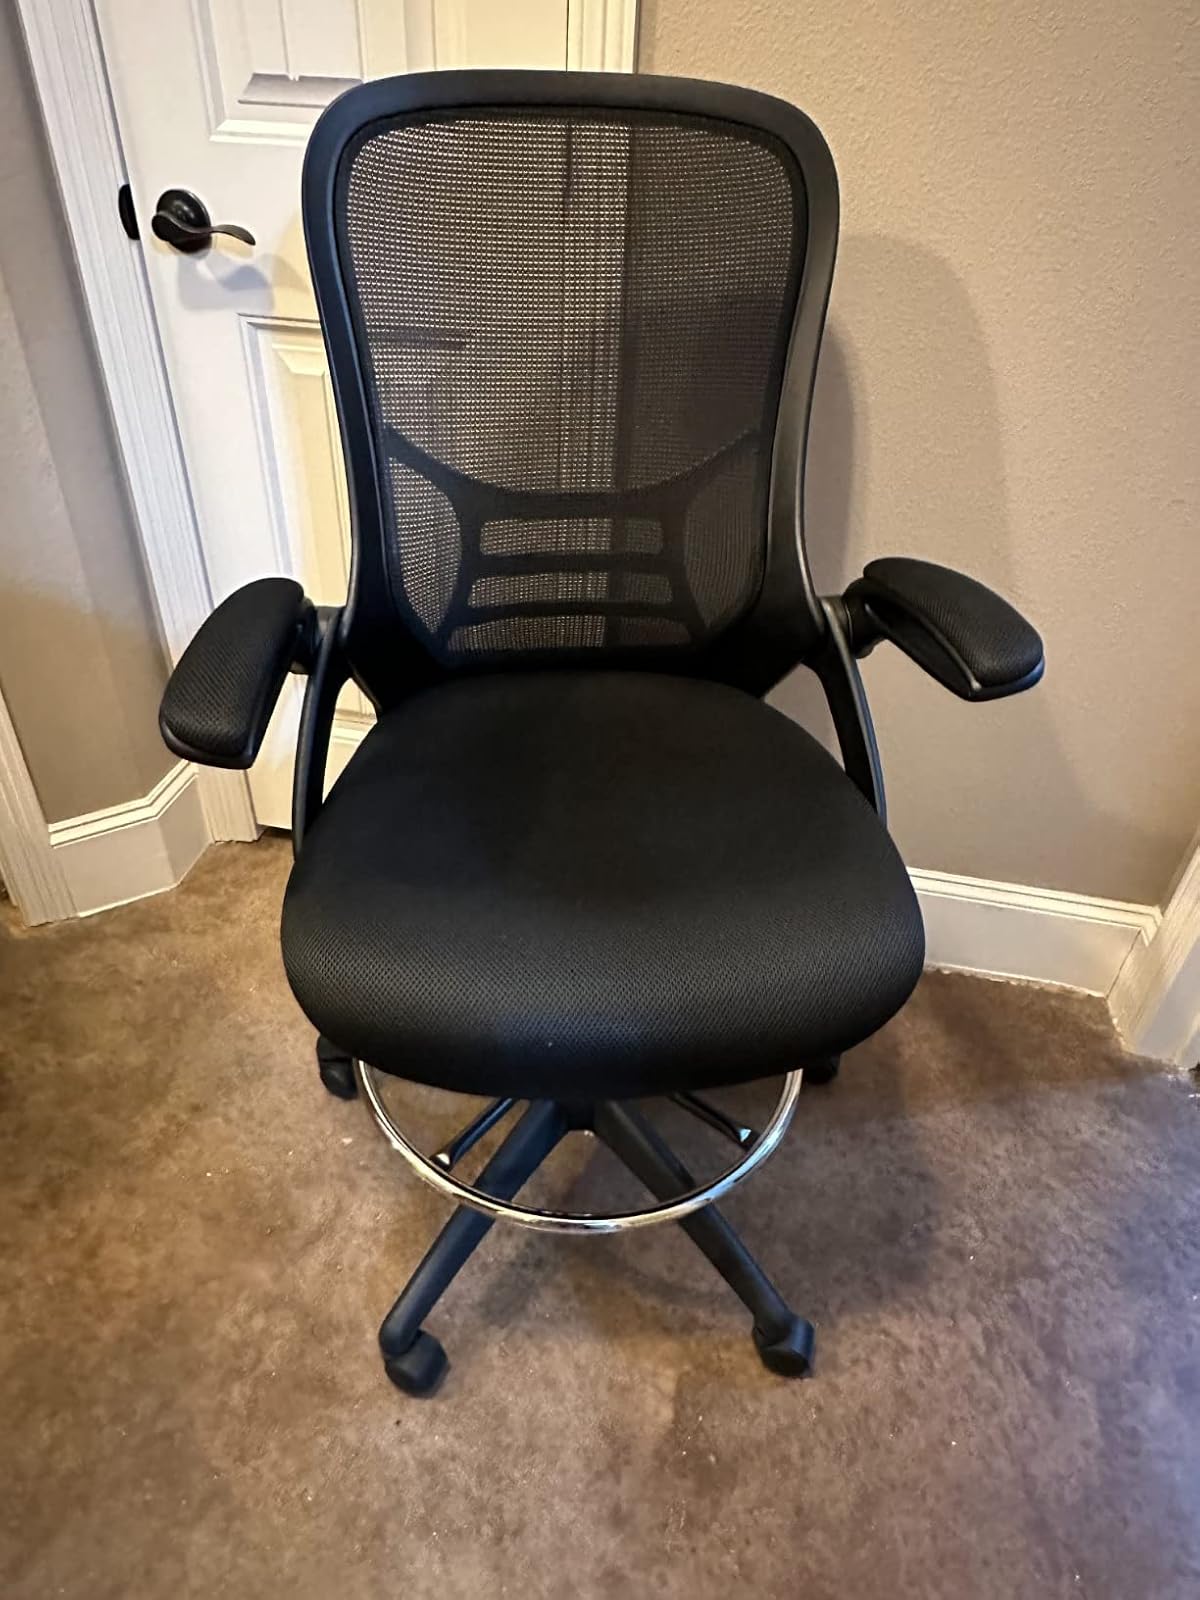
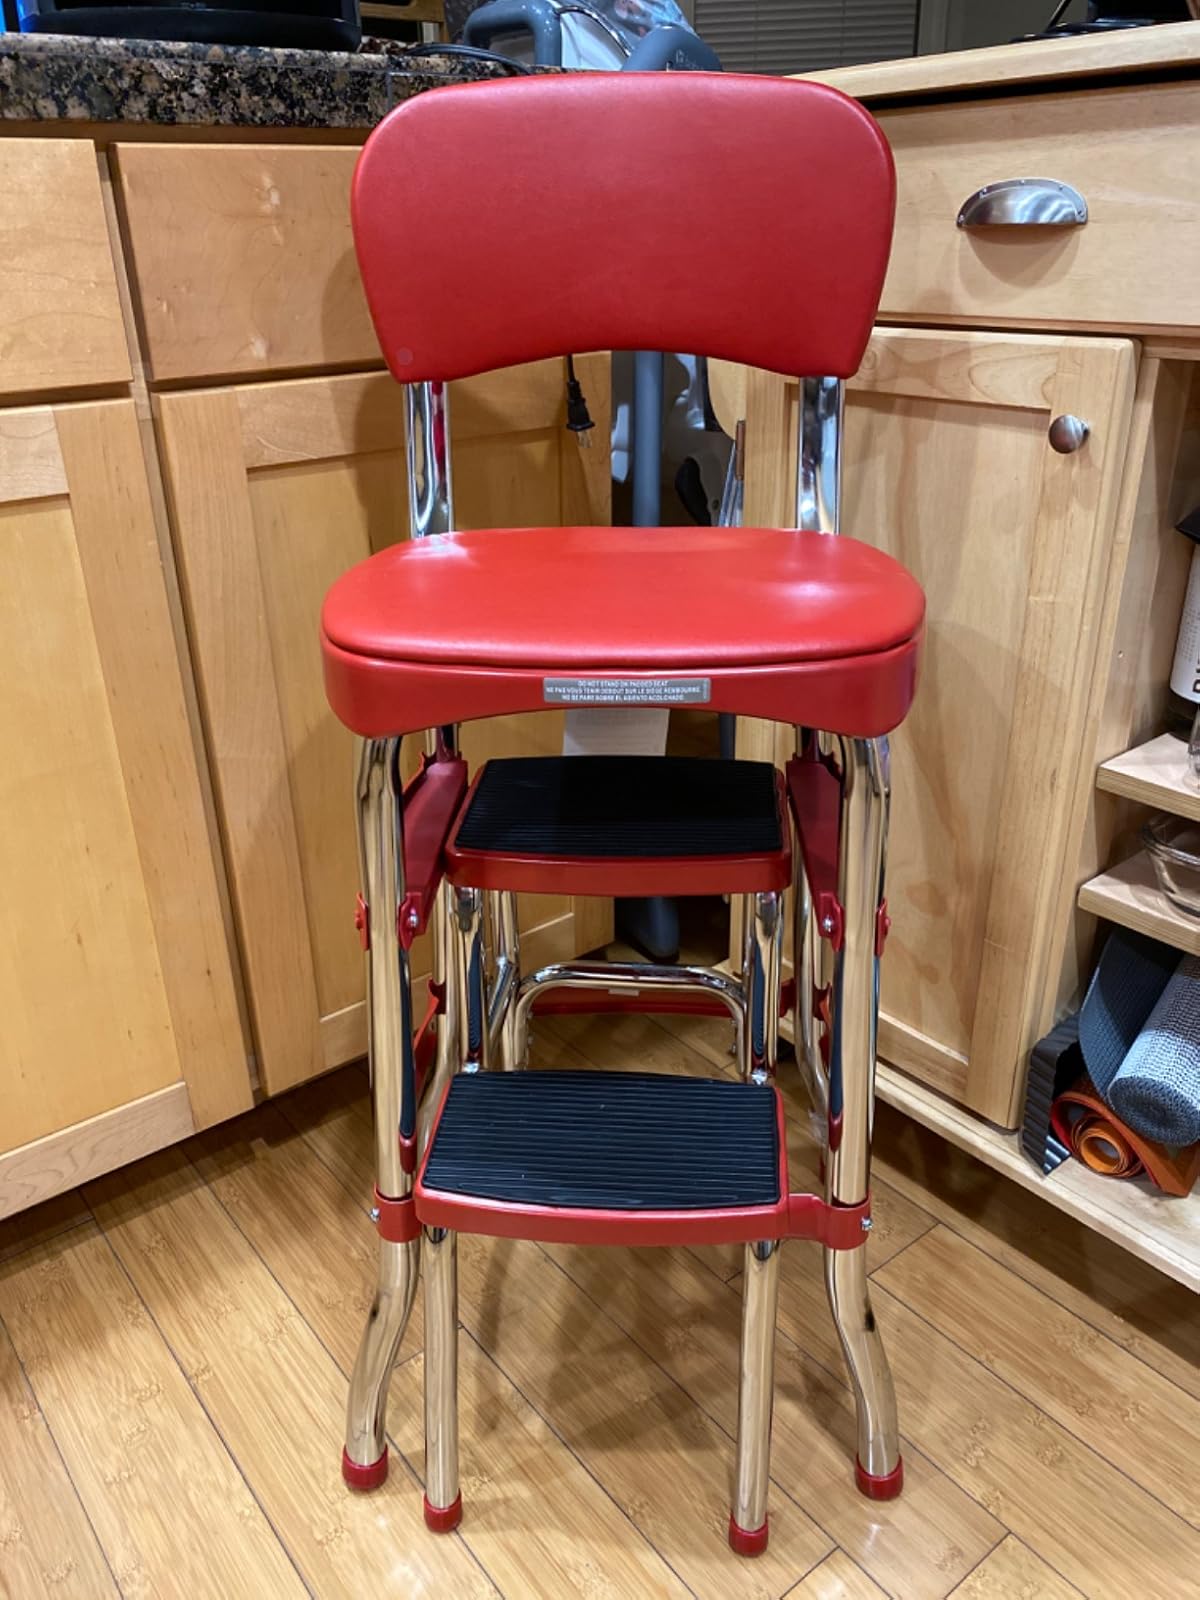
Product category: items_chair
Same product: no